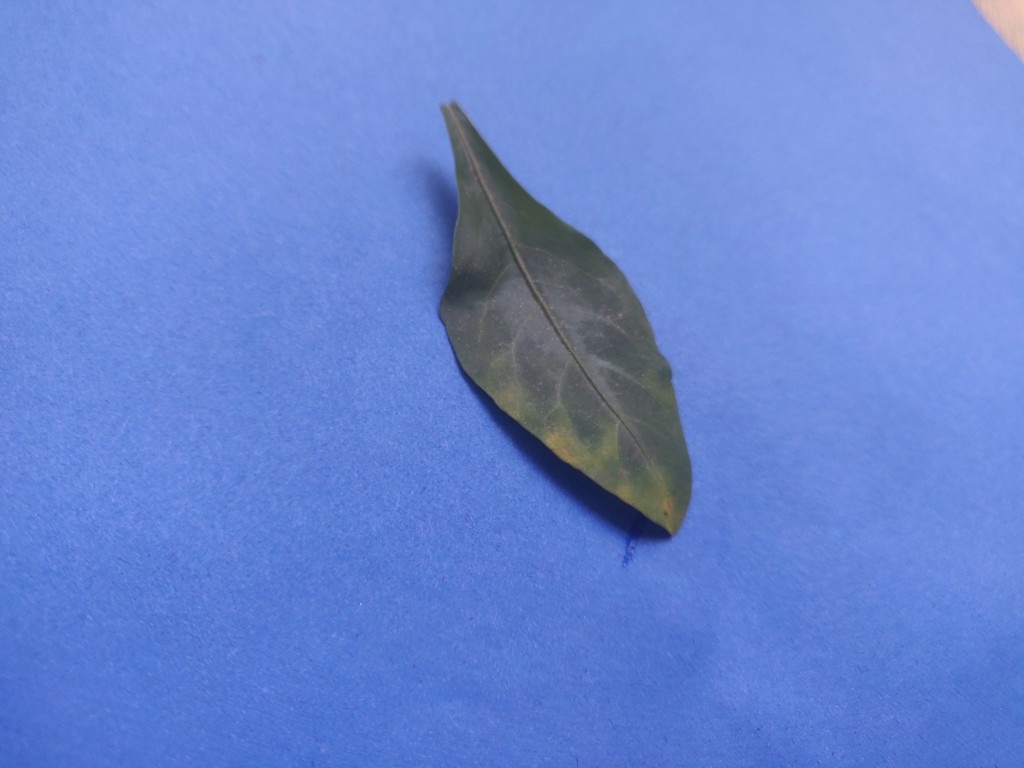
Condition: Unhealthy
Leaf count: single
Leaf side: front